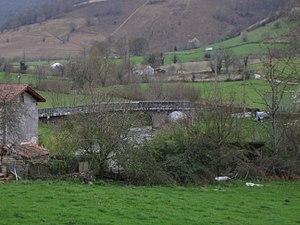
Pont à Saint-Just-Ibarre (Soule) (Pyrénées-Atlantiques) (Pyrénées).
Saint-Just-Ibarre est une commune française située dans le département des Pyrénées-Atlantiques, en région Nouvelle-Aquitaine.
Saint-Just est une ancienne commune française du département des Pyrénées-Atlantiques. Le 25 juin 1841, la commune fusionne avec Ibarre pour former la nouvelle commune de Saint-Just-Ibarre.